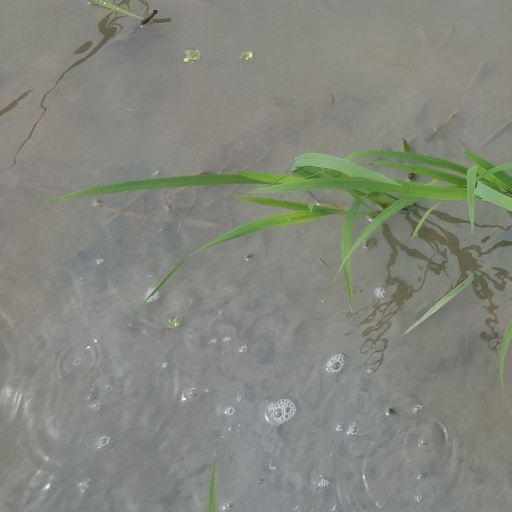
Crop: rice